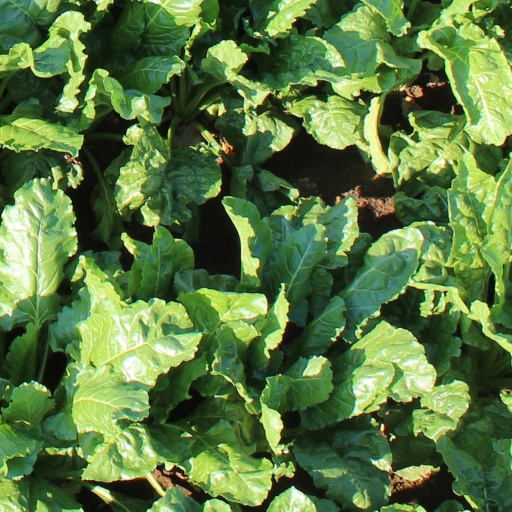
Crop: sugar beet